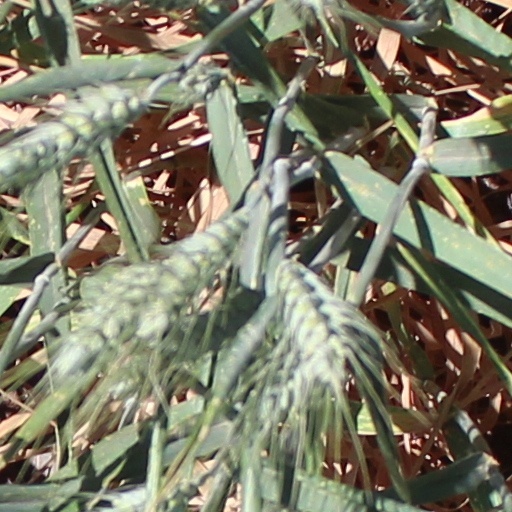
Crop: wheat